David Hearn (golfer)

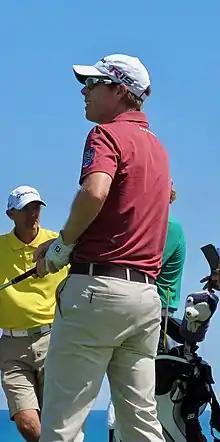
Hearn at the 2015 PGA Championship

David Geoffrey Hearn (born June 17, 1979) is a Canadian professional golfer who plays on the PGA Tour. He has also played on the Nationwide Tour, Canadian Tour and the Asian Tour.